Window blind

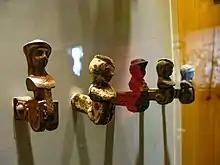
Window blind stoppers (menchalakh) to prevent open window blinds from closing. From the Sarona Museum in Israel

Window blinds are generally sold as either ready-made or made to measure. As the names suggest, blinds that are ready-made are manufactured to set sizes based on typical window dimensions, whereas blinds that are made to a measurement are cut to a specific width and drop to match the window. The advantage of ready-made blinds is their availability and cost, whereas blinds that are made to measure will be more expensive but better fit the dimensions of a window.